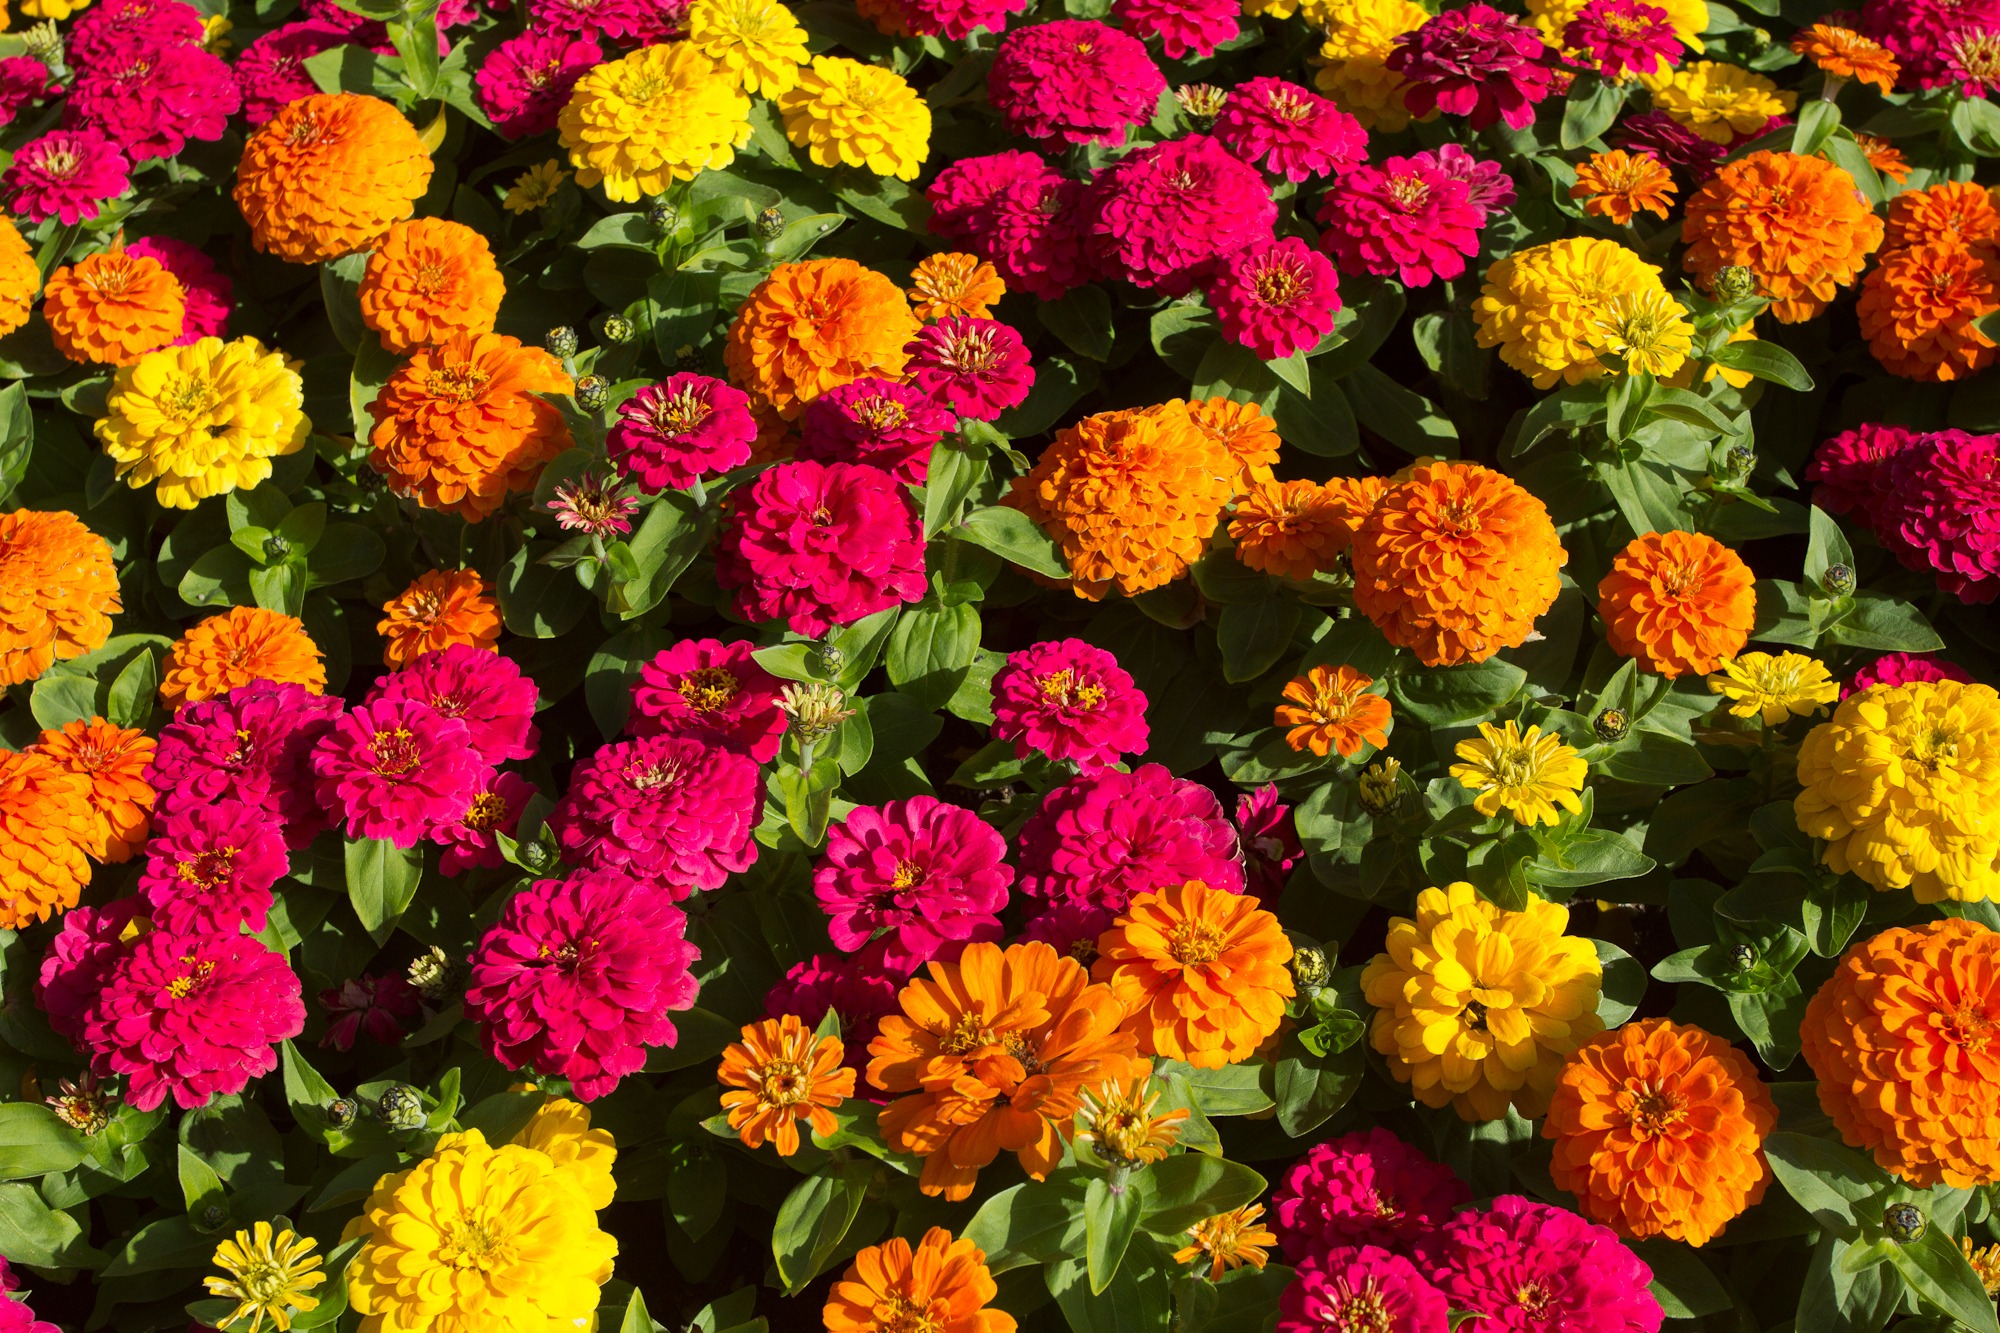
nature, blossom, growth, plant, flower, bloom, floral, decoration, orange, herb, botany, yellow, pink, flora, flowerbed, floristry, zinnia, flowering plant, daisy family, lantana camara, annual plant, land plant, chrysanths, blanket flowers